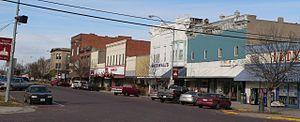
Geneva est une ville des États-Unis, siège du comté de Fillmore, dans l’État du Nebraska. Elle comptait 2 217 habitants en 2010. Sa superficie est de 3,9 km². Geneva doit son nom à la localité de Geneva, d’où venait Nathaniel McCalla, chez lequel la première élection des responsables du comté eut lieu le 21 avril 1871.